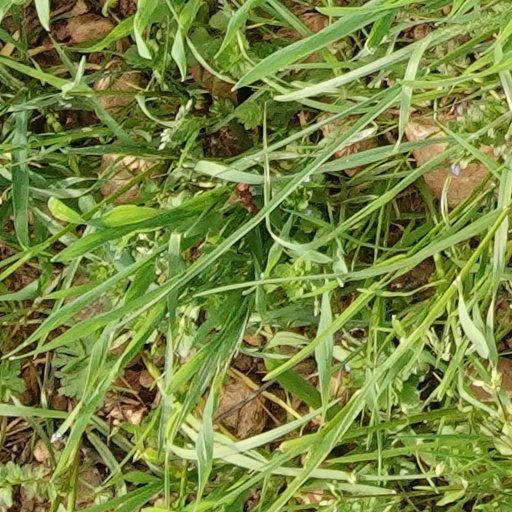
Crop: wheat